William W. J. Kelly

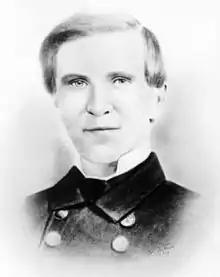

William Washington Jones Kelly (April 7, 1814 – September 8, 1878) was the first Lieutenant Governor of Florida.